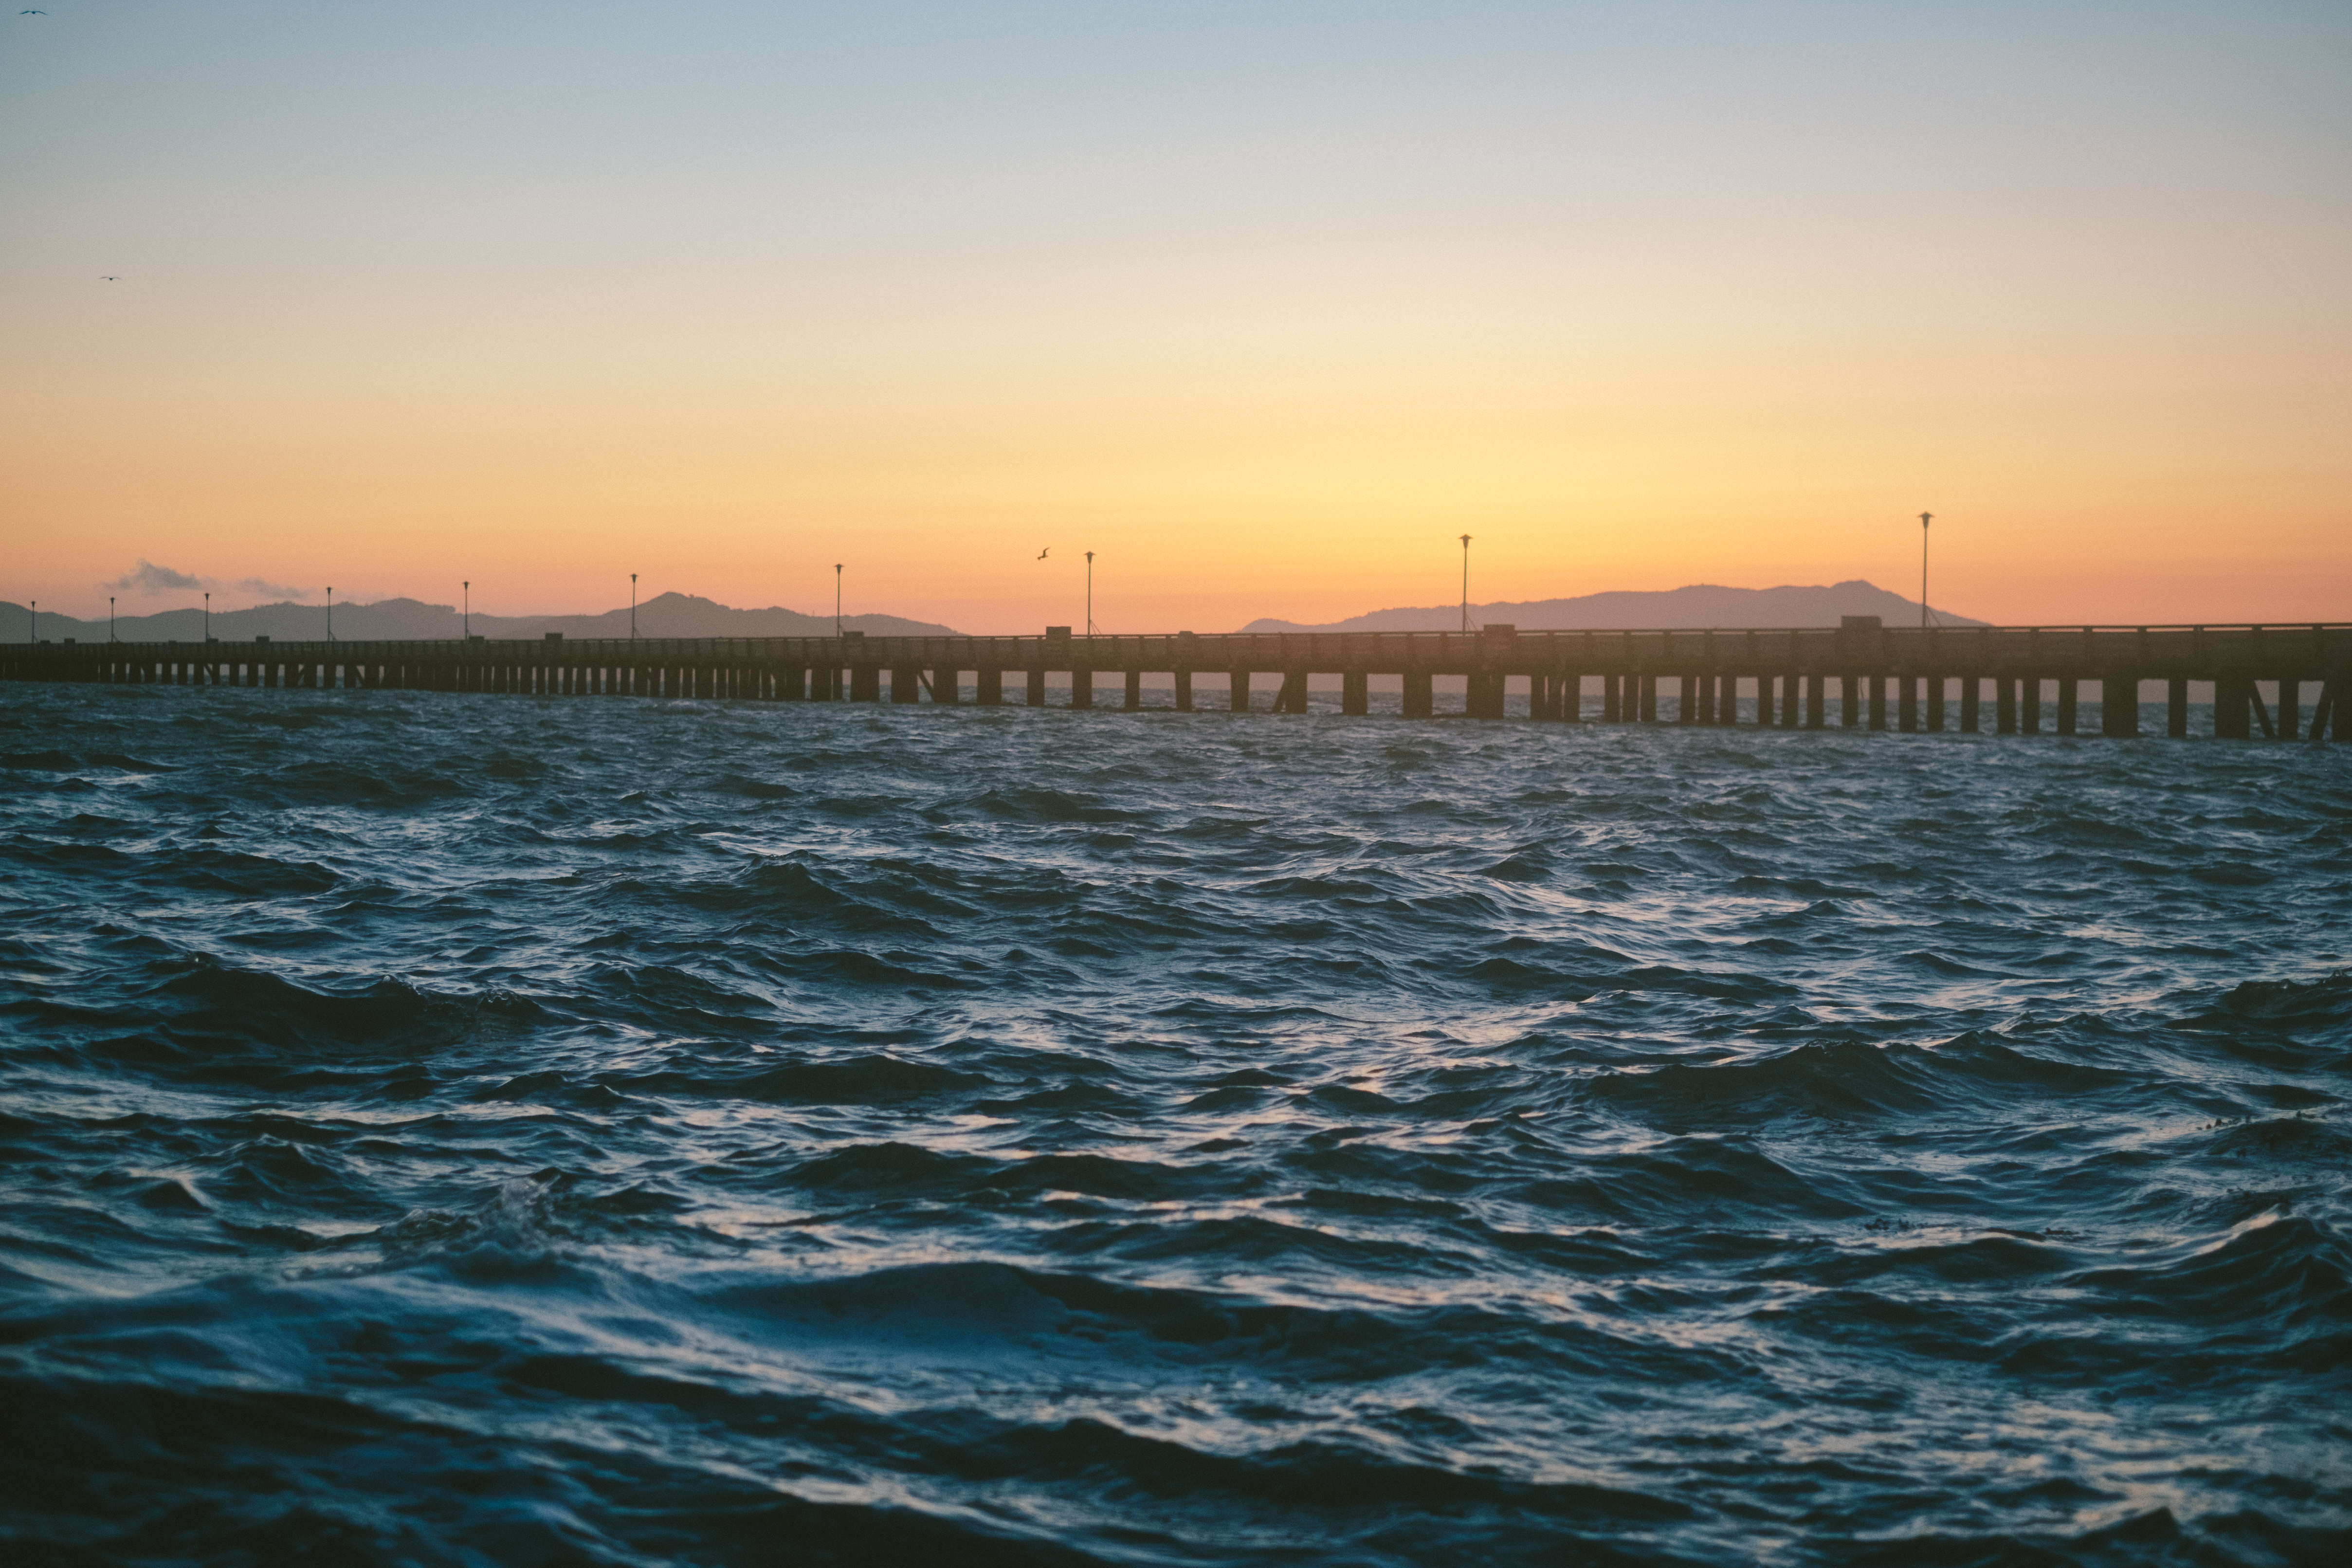
beach, sea, coast, ocean, horizon, sunrise, sunset, bridge, morning, shore, wave, dawn, dusk, evening, bay, choppy, afterglow, wind wave